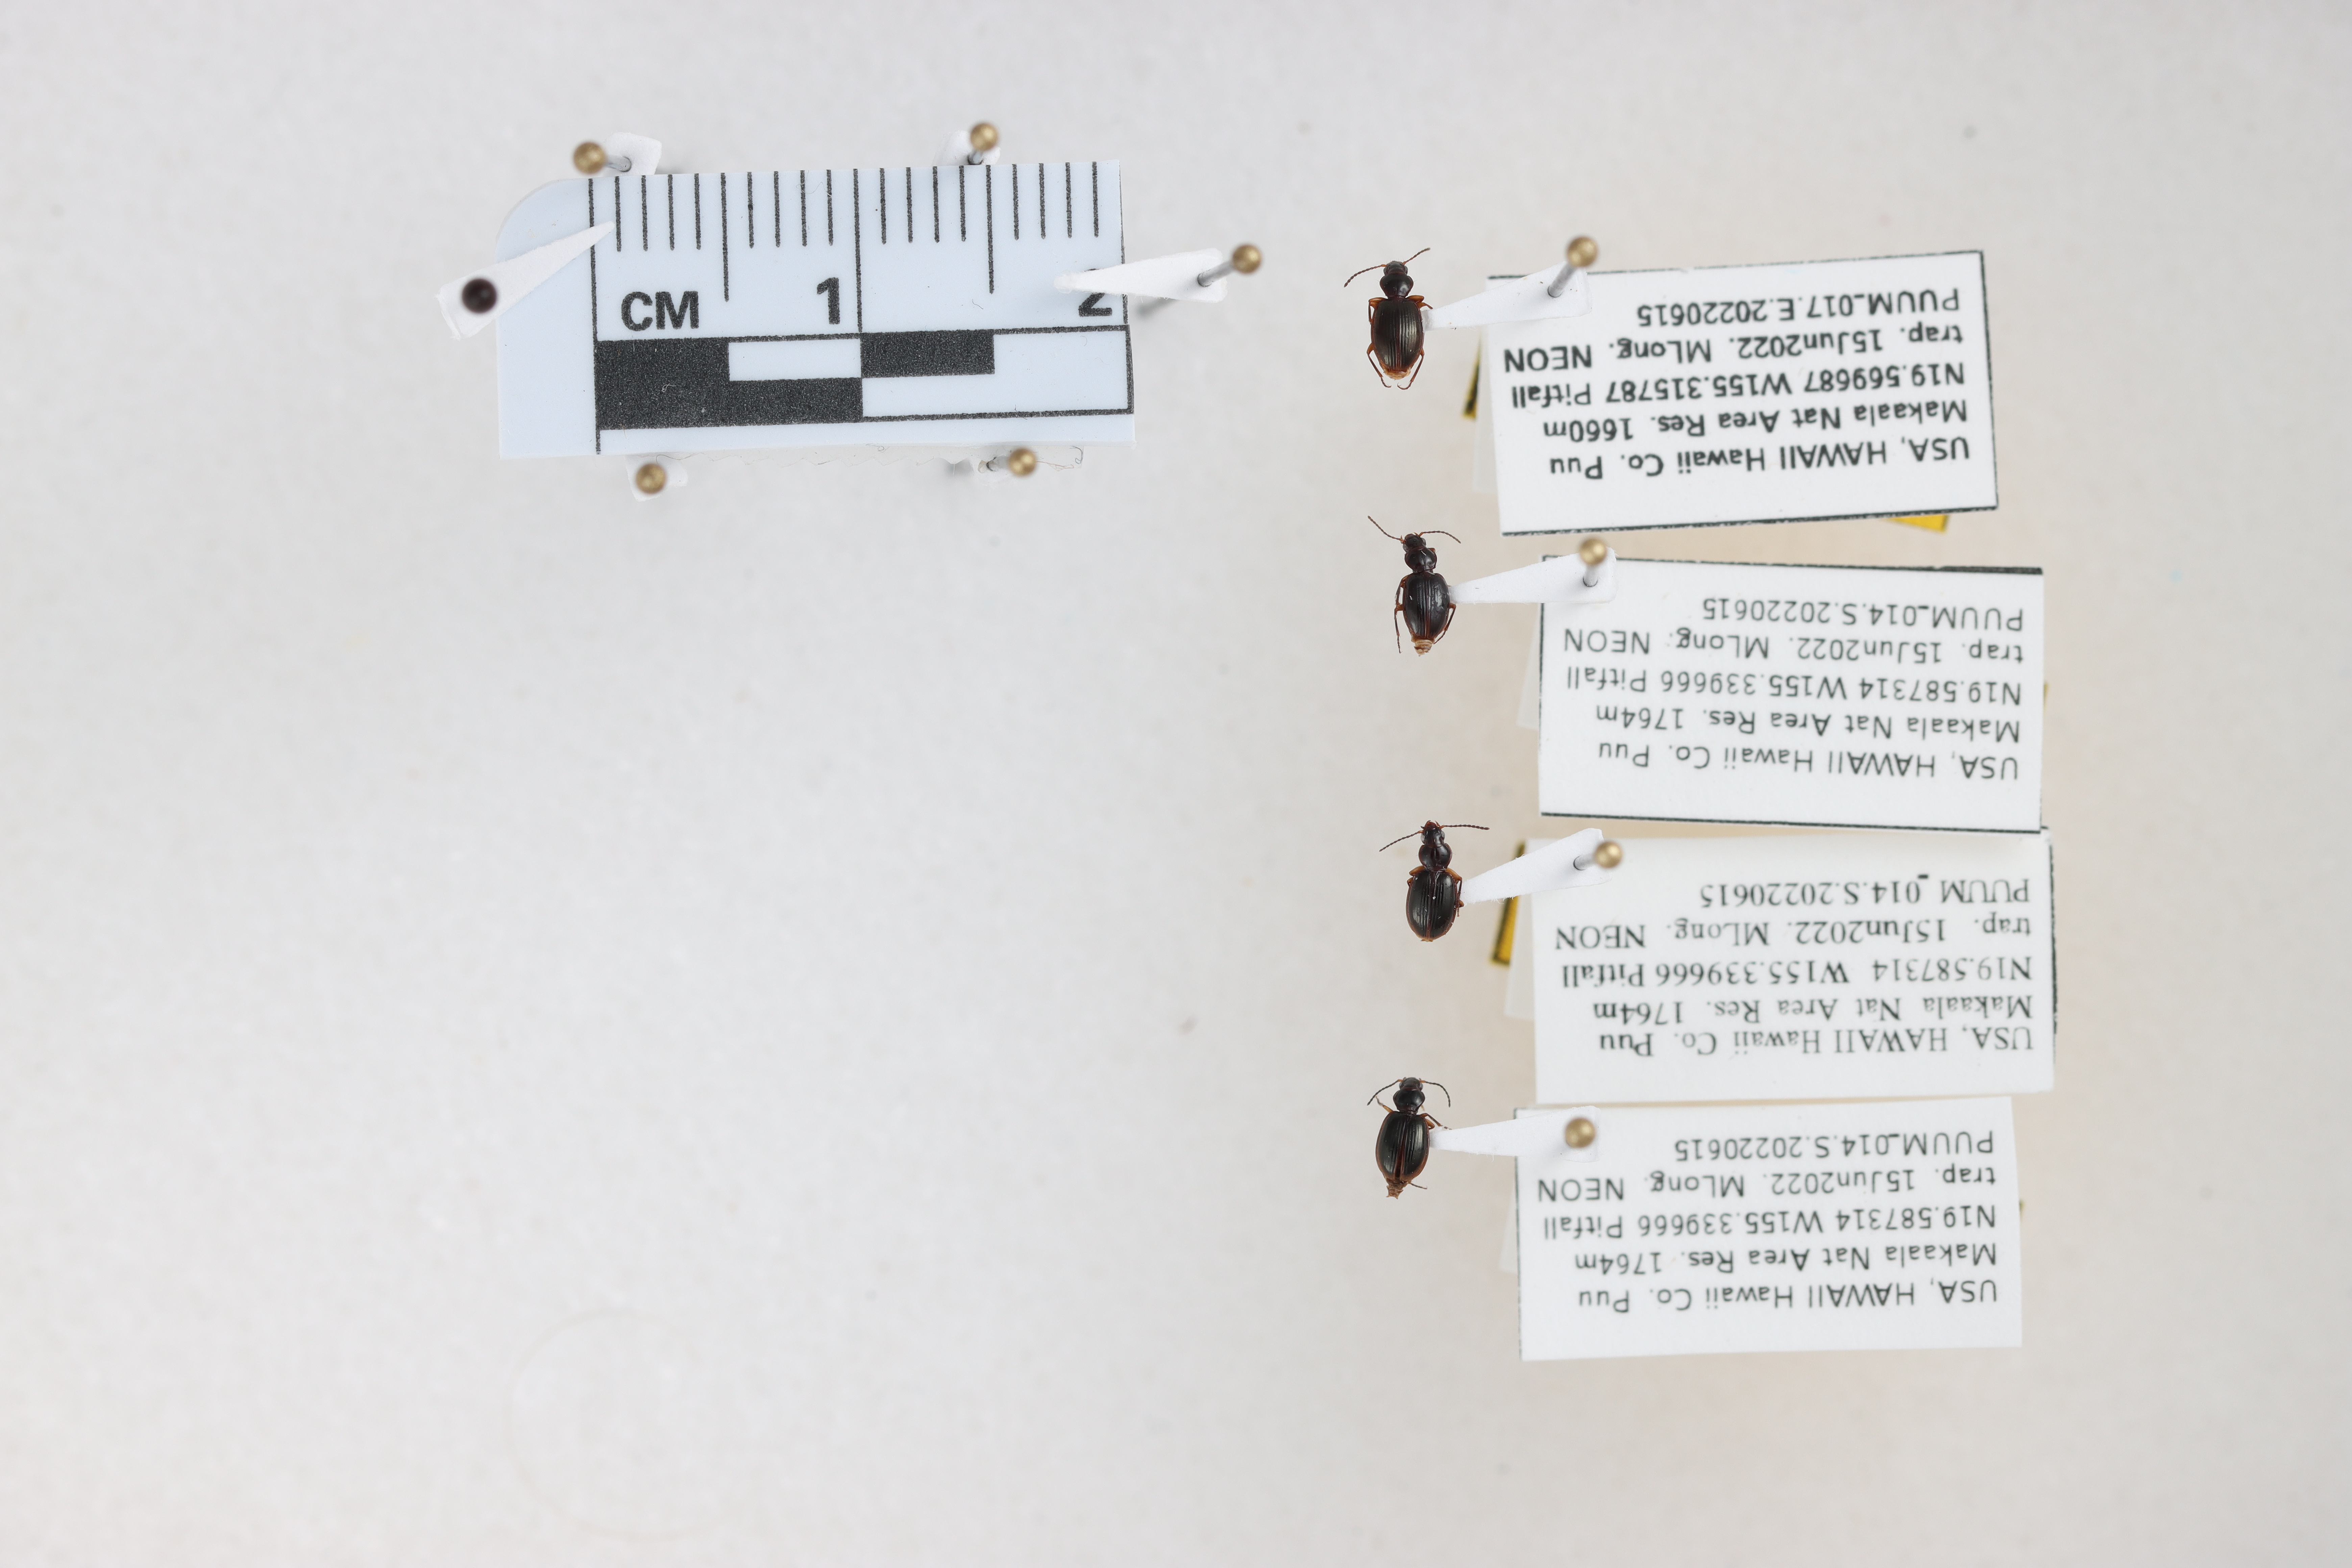
Beetle 1 — elytra length: 0.271 cm, elytra max width: 0.195 cm, basal pronotum width: 0.079 cm

Beetle 2 — elytra length: 0.248 cm, elytra max width: 0.174 cm, basal pronotum width: 0.087 cm

Beetle 3 — elytra length: 0.254 cm, elytra max width: 0.188 cm, basal pronotum width: 0.094 cm

Beetle 4 — elytra length: 0.254 cm, elytra max width: 0.188 cm, basal pronotum width: 0.081 cm